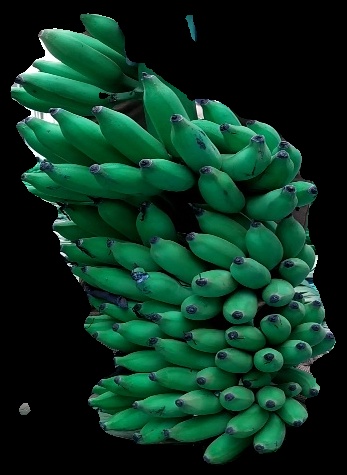
Variety: elakki-bale
Grade: grade1